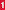
Number: 1